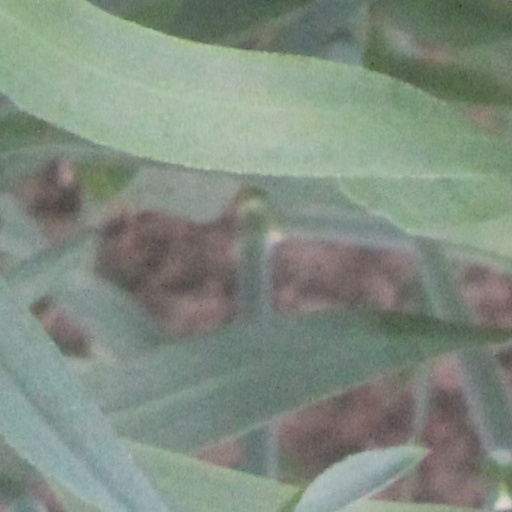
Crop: wheat